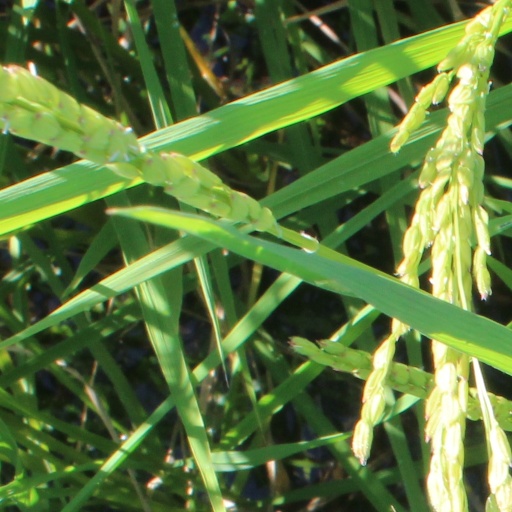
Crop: rice